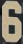
Number: 6